Tabs of the United States Army

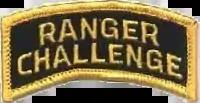
Ranger Challenge tab

The Ranger Challenge tab is the only United States Department of the Army individual qualification tab awarded exclusively to Army Reserve Officers' Training Corps (ROTC) cadets. This award is presented annually to cadets who compete in regional ROTC Ranger Challenge competitions.